Croat–Bosniak War

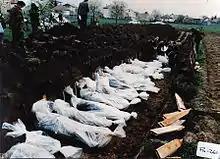
Bodies of people killed in April 1993 around Vitez

Clashes spread down the Lašva Valley in central Bosnia. The HVO wanted to link up the towns of Kreševo, Kiseljak, Vitez, Busovača and Novi Travnik, which would have created a corridor across central Bosnia. An offensive was launched in which the HVO Commander Dario Kordić implemented an ethnic cleansing strategy in the Lašva Valley to expel the Muslim population. The massacre in Ahmići on 16 April 1993 was the culmination of the operation. The village of Ahmići was attacked by surprise in the morning with mortar rounds and sniper fire. The attack resulted in mass killing of at least 103 Muslim civilians, including 32 women and 11 children. The main mosque was burned and its minaret demolished. The attack was preplanned and resulted in a "deliberate massacre of unarmed, unwarned civilians: HVO troops systematically set out to find and execute the entire population." Afterwards a cleanup operation was carried out to disguise what had occurred.